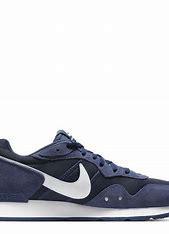
Brand: Nike
Model: Venture Runner